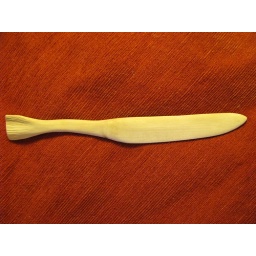
A quick evening 's whittle from a piece of green oak smashed off a tree by a passing truck